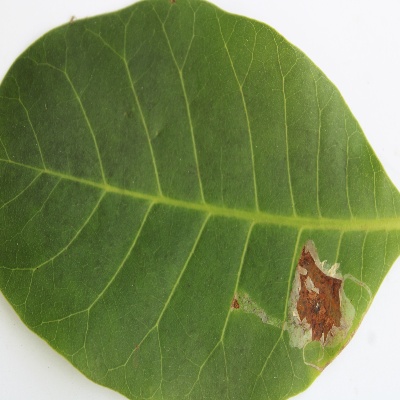
Crop: Cashew
Condition: leaf miner